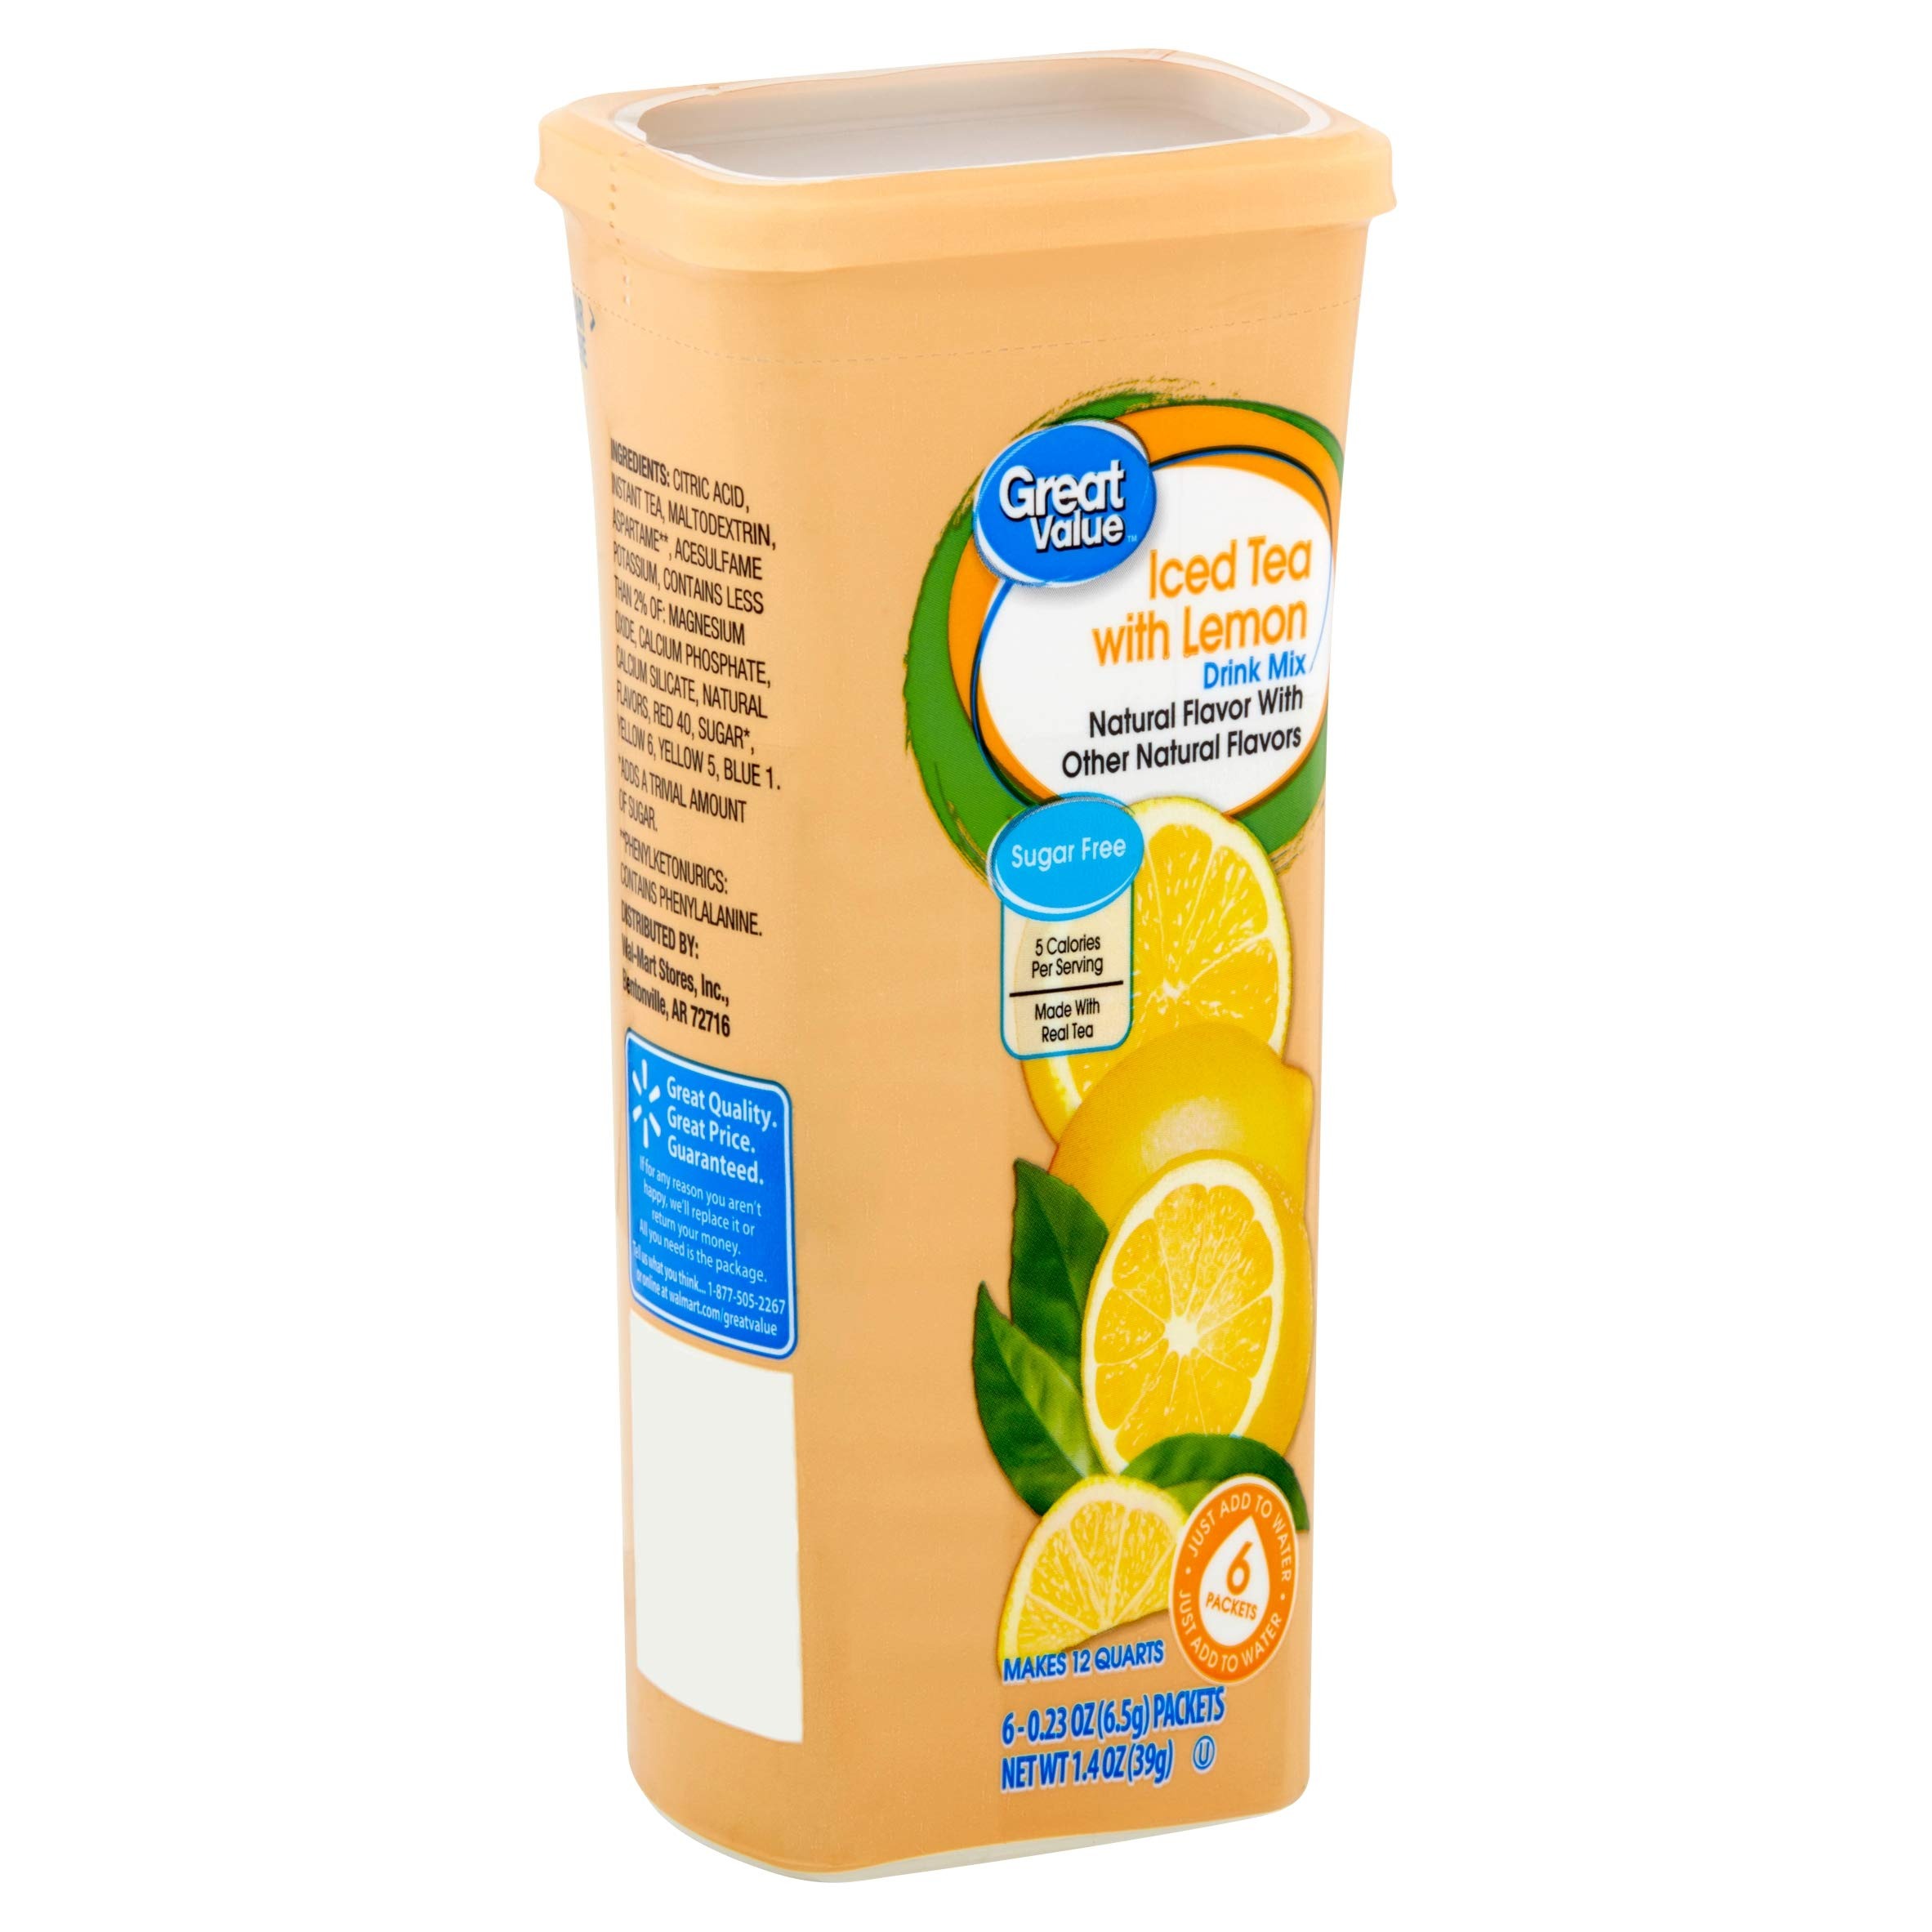
Item Name: Great Value: Iced Tea with Lemon Drink Mix, 1.4 Oz - 6 Packets (Pack of 2) (2 Pack)
Value: 3.2
Unit: Ounce

Price: 2.37